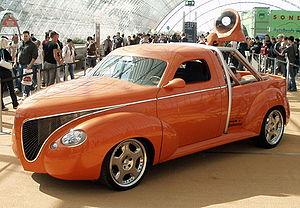
Rinspeed est un constructeur d'automobiles originales et préparateur suisse fondée en 1979 par Frank Rinderknecht.